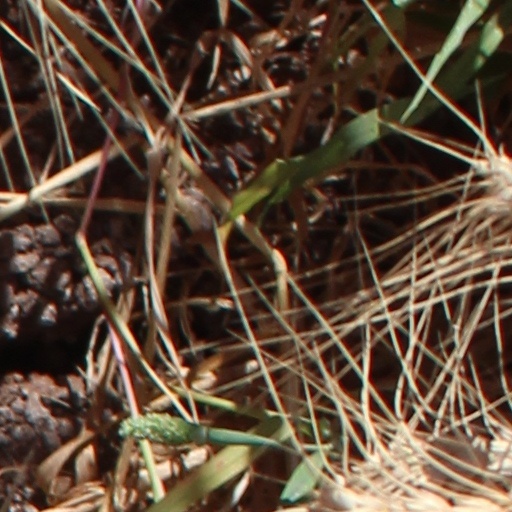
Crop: wheat